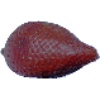
Label: Salak 1